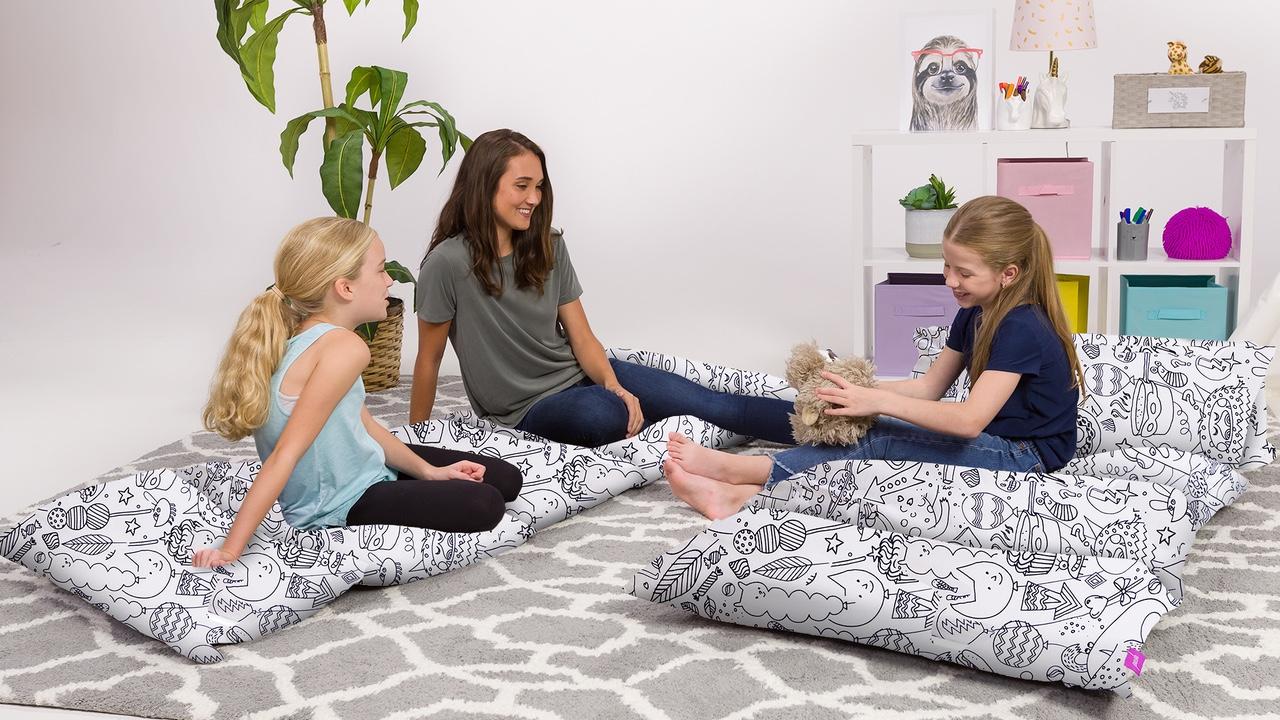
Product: Posh Nap Mat Nap Mat, Queen Pillow Size, Canvas - Bubbles Blue and White
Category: Home & Kitchen | Furniture | Kids' Furniture
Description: Made of an ultra-soft machine washable cozy fabric.
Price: $25.99
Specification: ProductDimensions:88x26x1inches|ItemWeight:2pounds|ShippingWeight:2pounds(Viewshippingratesandpolicies)|Manufacturer:PoshNapMat|ASIN:B07ZSBMM2P|Itemmodelnumber:NQU-ST033